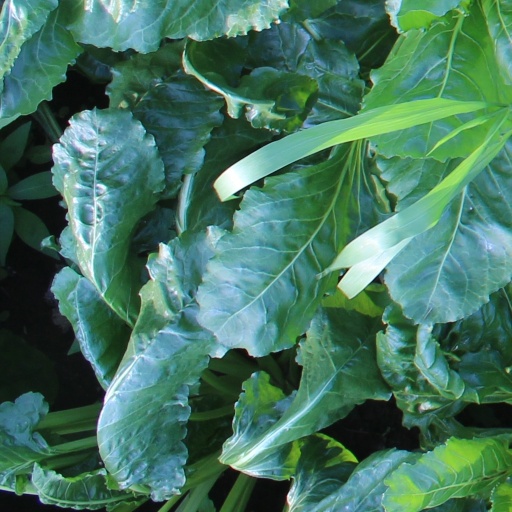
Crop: sugar beet